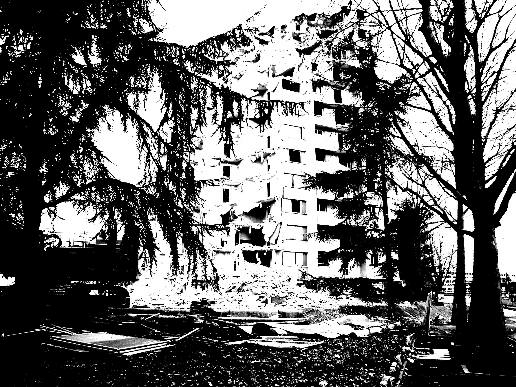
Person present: No